Dennis Hastert

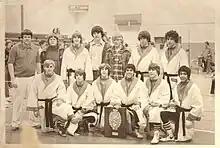
Hastert (top left) while he was a high school wrestling coach in 1976

Hastert was employed by Yorkville Community Unit School District 115 for 16 years, from 1965 to 1981. Hastert began working there, at age 23, while still attending NIU. Throughout that time, Hastert worked as a teacher at Yorkville High School (teaching government, history, economics, and sociology), where he also served as a football and wrestling coach. Hastert led the school's wrestling team to the 1976 state title and was later named Illinois Coach of the Year. According to federal prosecutors, during the time that he coached wrestling, Hastert sexually abused at least four of his students.